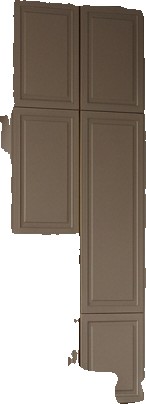
Surface category: cabinetry